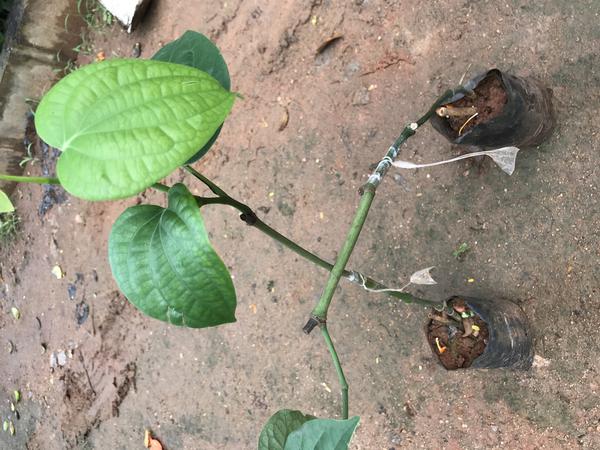
Plant: Pepper